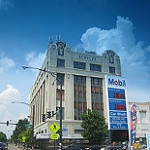
Label: non_damage_buildings_street